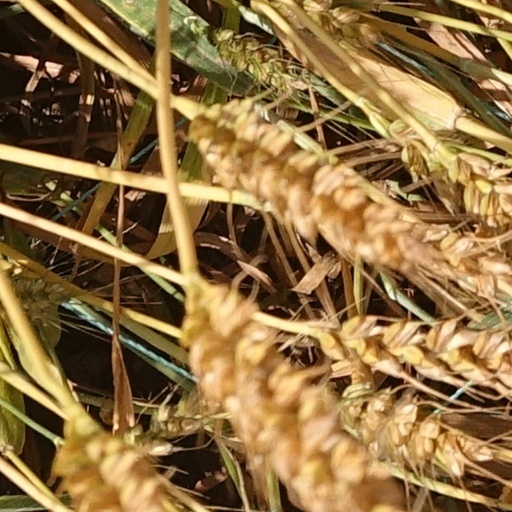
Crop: wheat